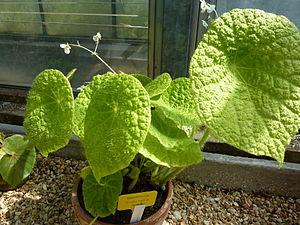
Begonia sudjanae, serres chaudes dAuteuil - Jardin botanique de la Ville de Paris - France
Begonia sudjanae est une espèce de plantes de la famille des Begoniaceae. Ce bégonia est originaire d'Indonésie. L'espèce fait partie de la section Reichenheimia. Elle a été décrite en 1963 par Carl-Axel Jansson.